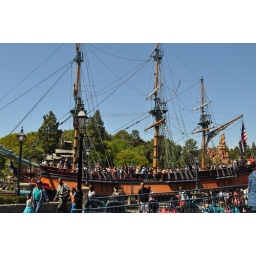
We rode down the river that goes through the park in this huge ship &amp;quot;Columbia&amp;quot;